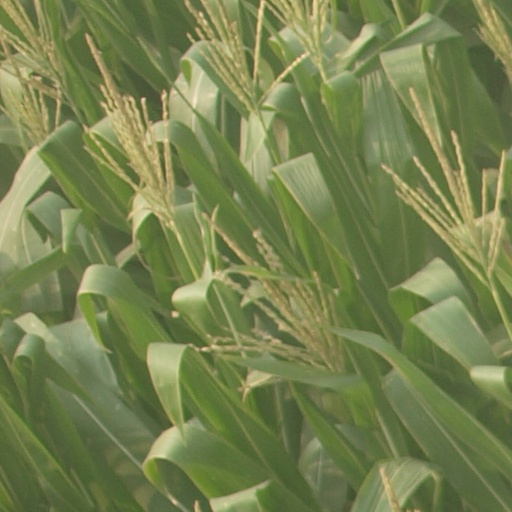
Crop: maize; corn